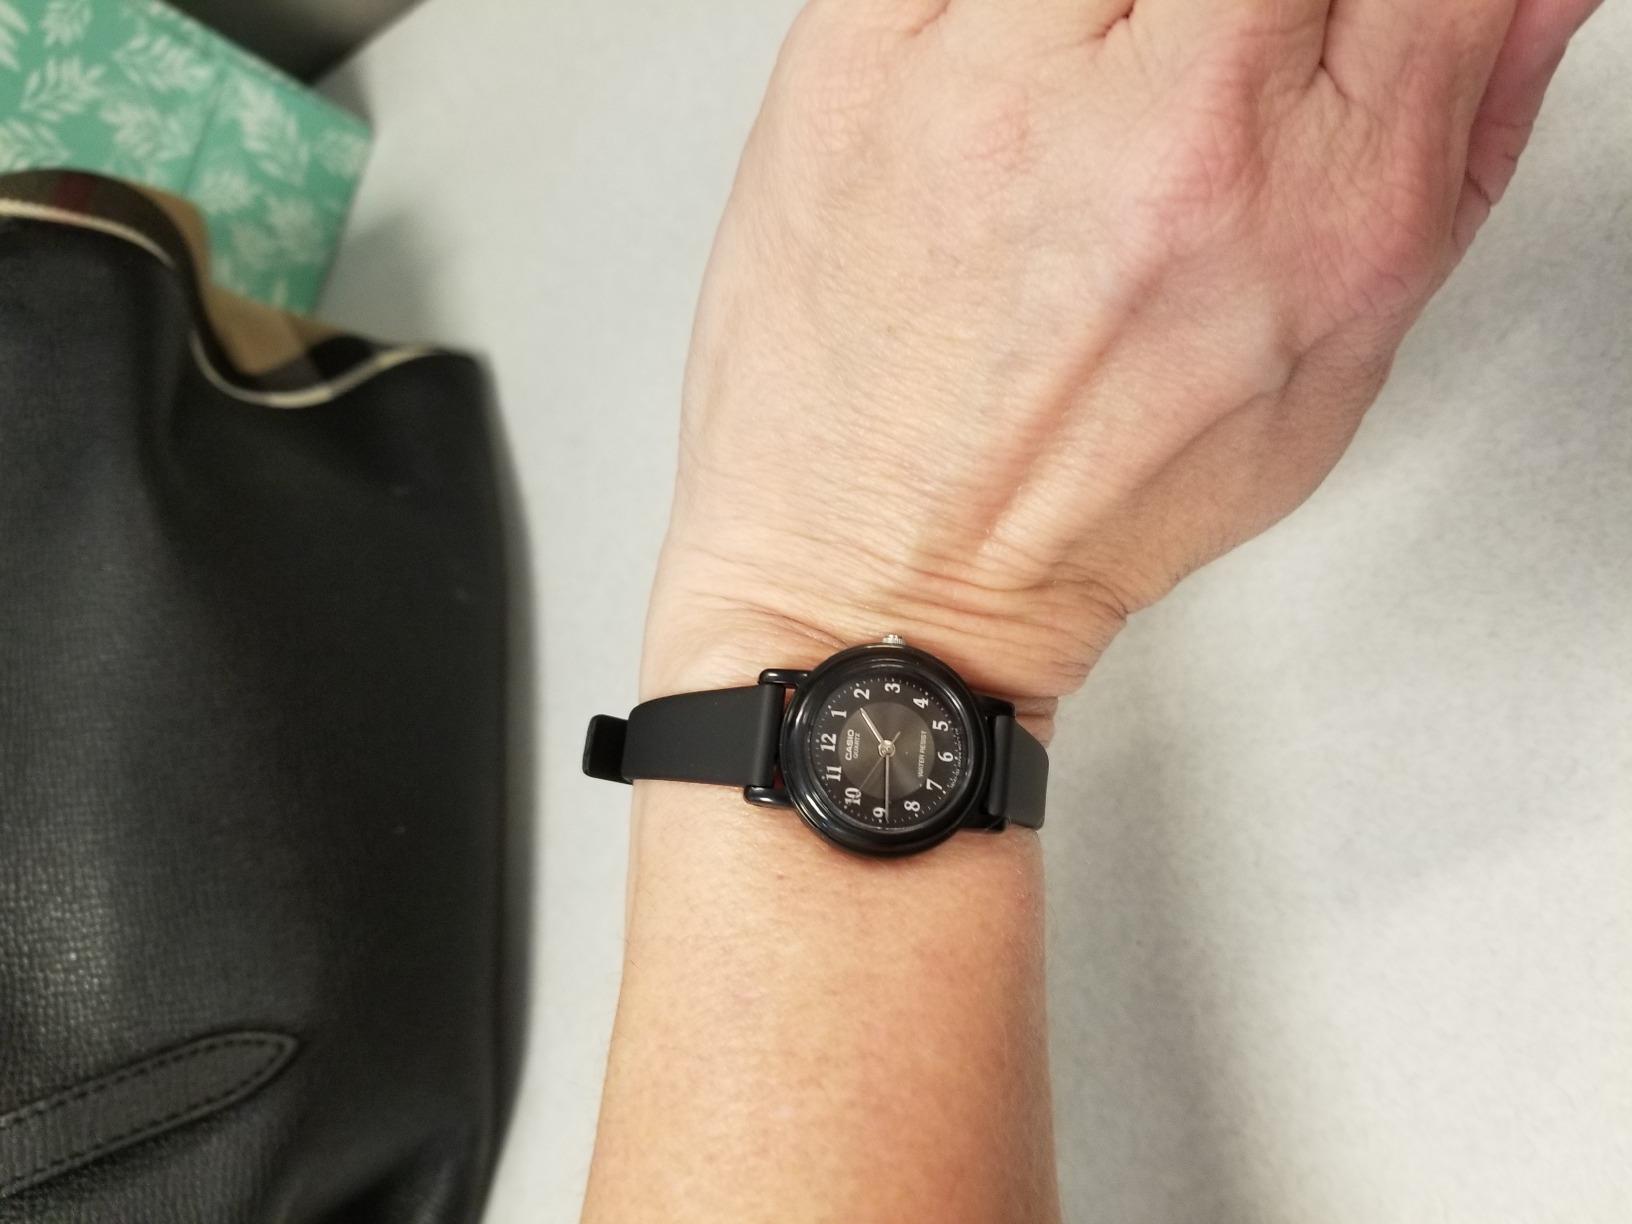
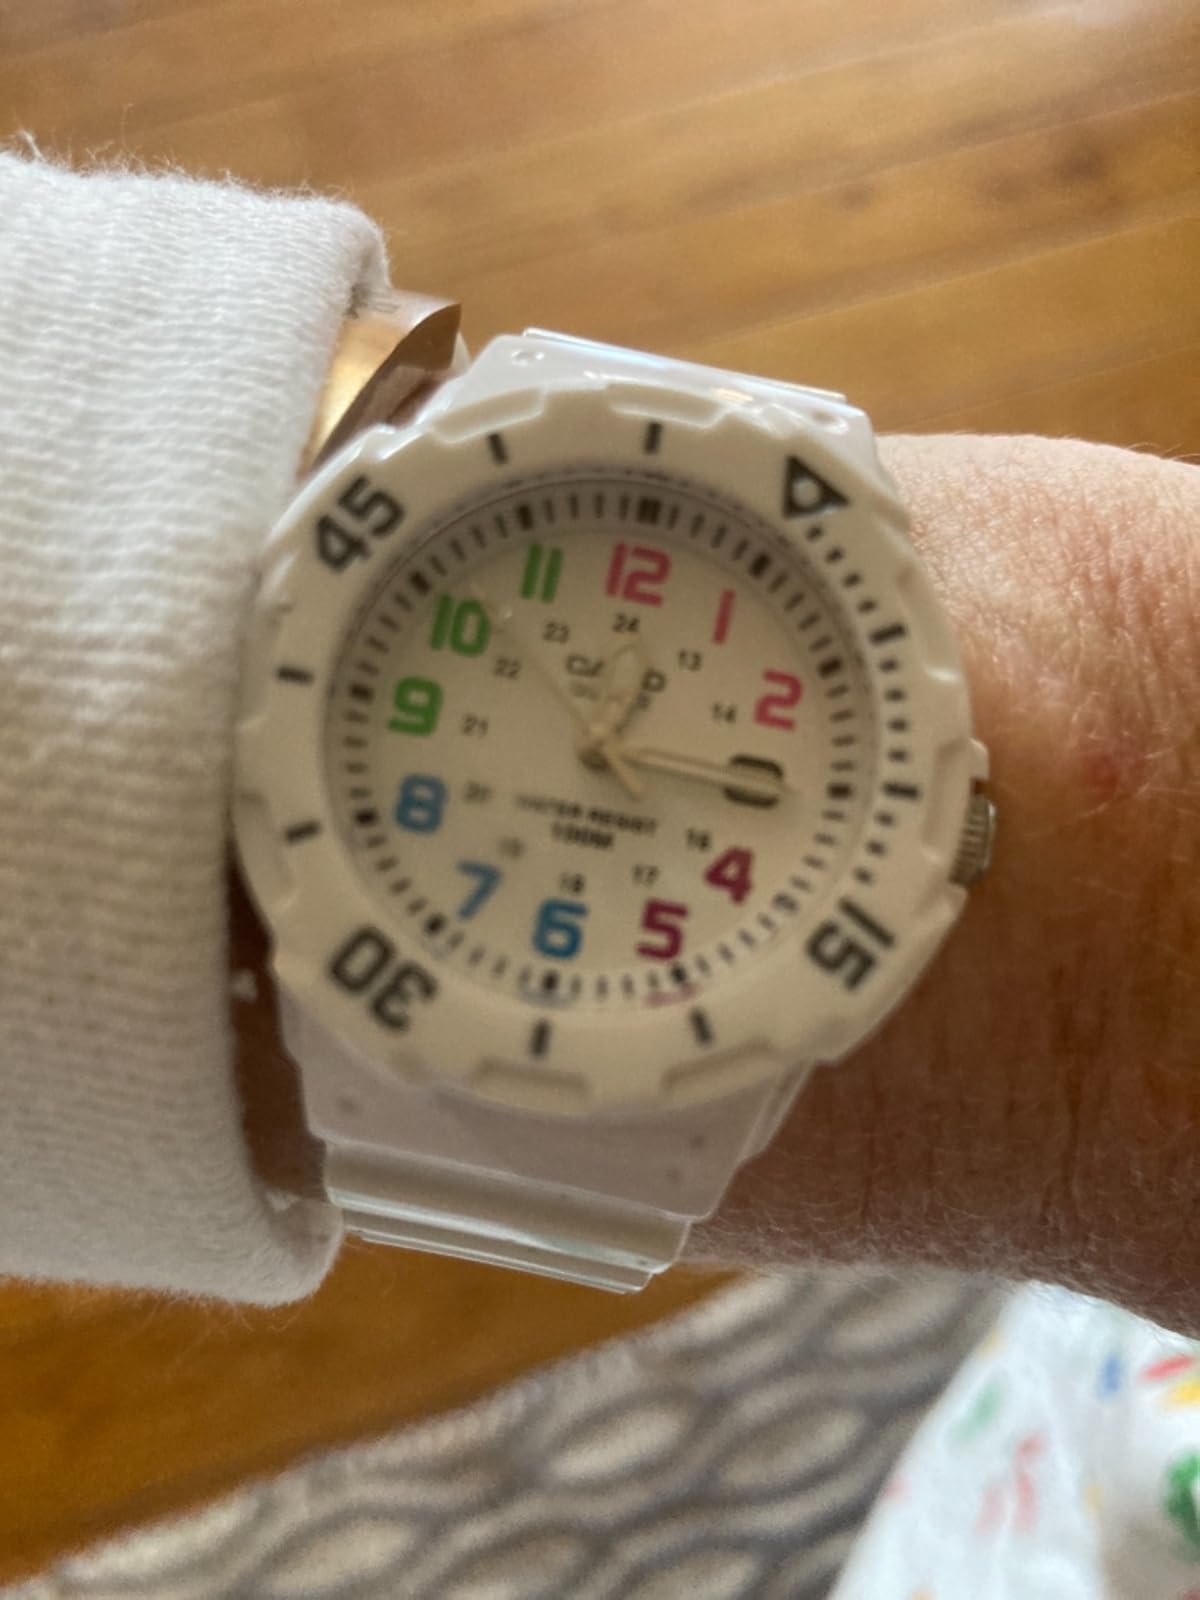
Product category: accessories_watch
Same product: no